Cristian Pavon

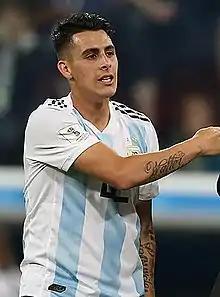
Pavon with Argentina at the 2018 FIFA World Cup

Cristian David Pavon (born 21 January 1996) is an Argentine professional footballer who plays as a winger for Grêmio.